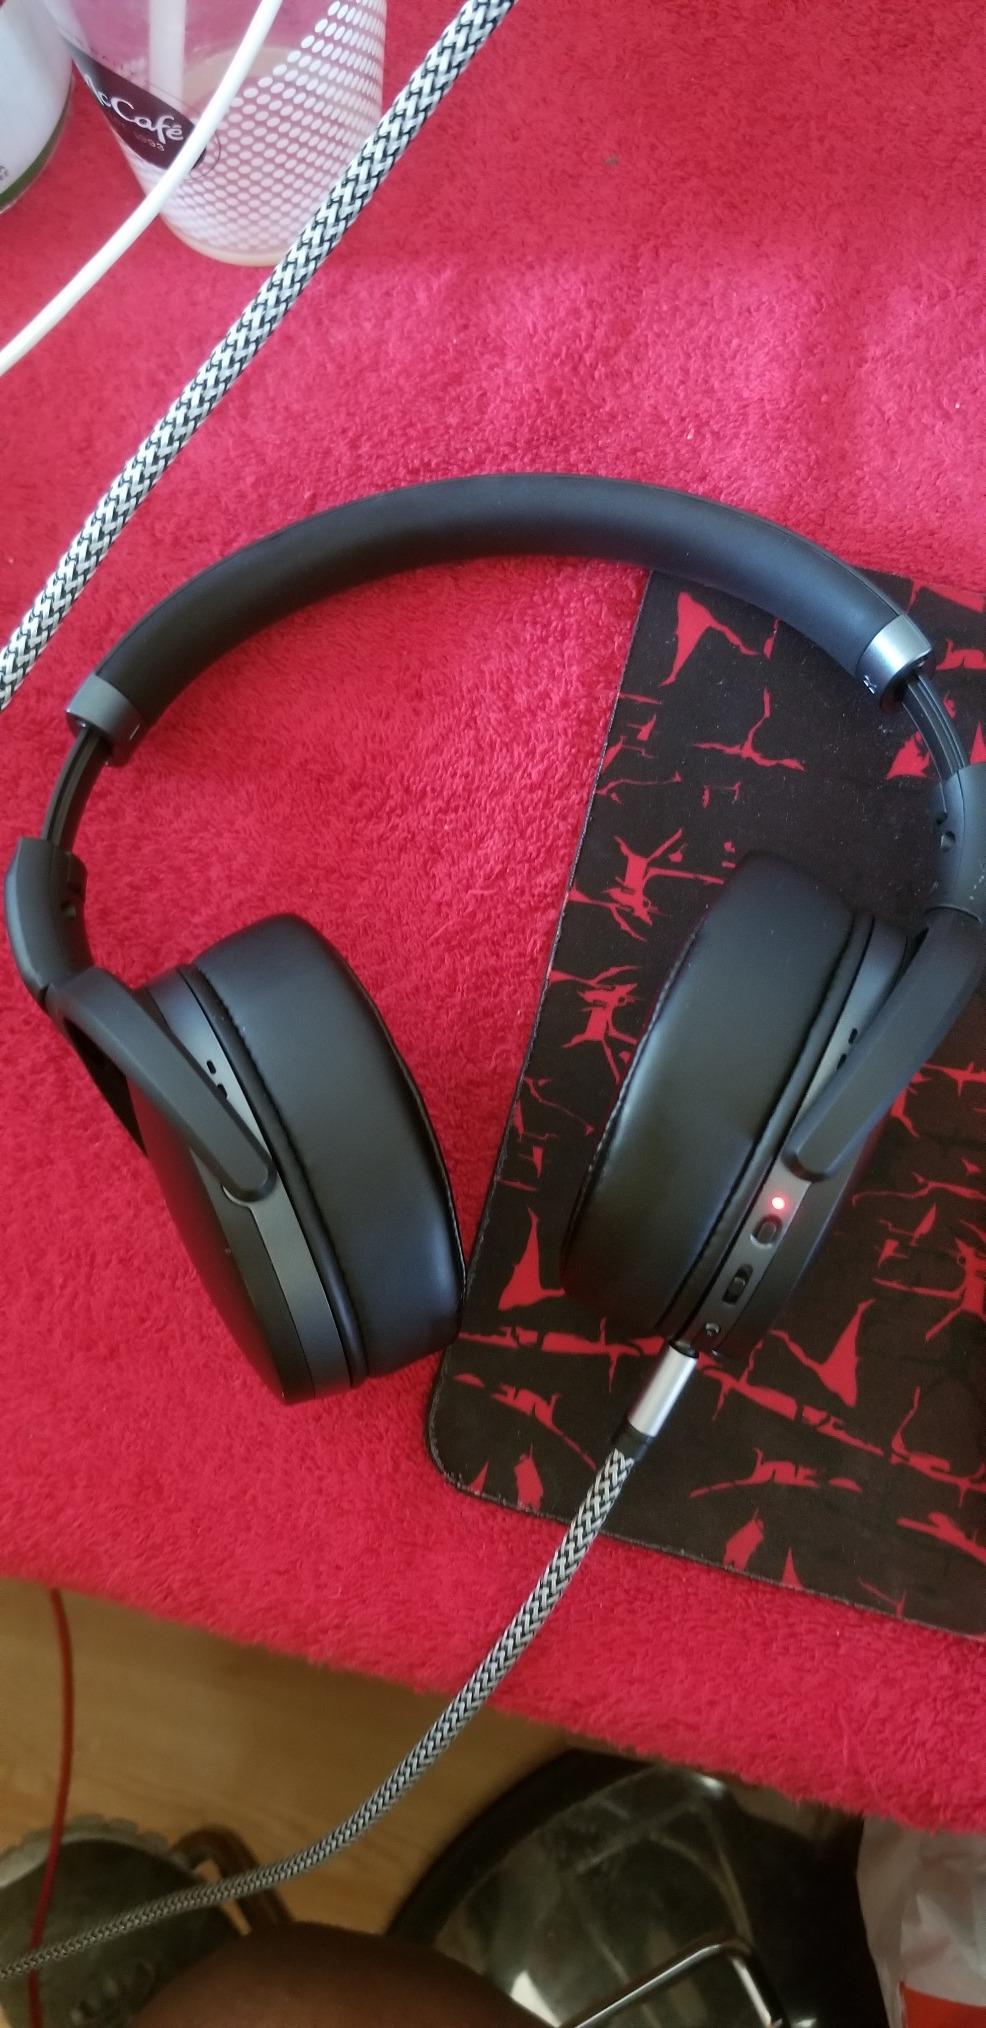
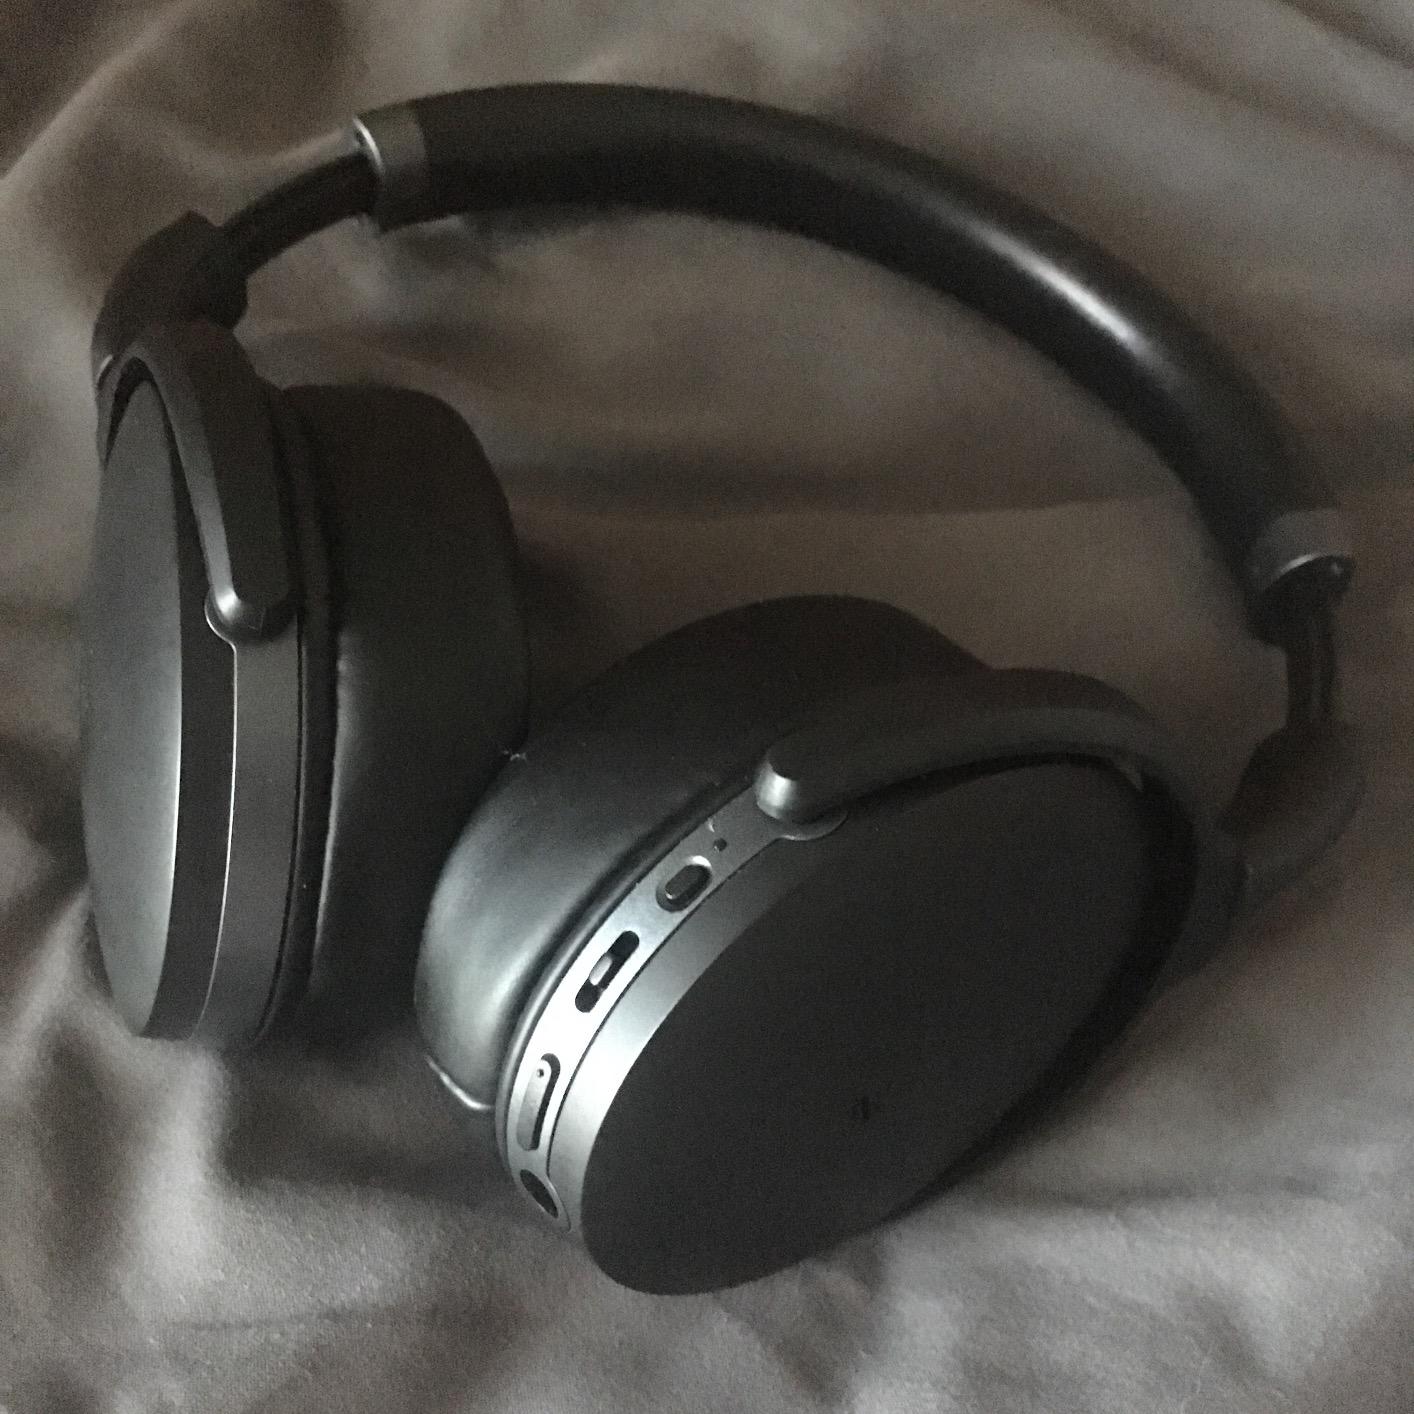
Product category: headphones
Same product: yes